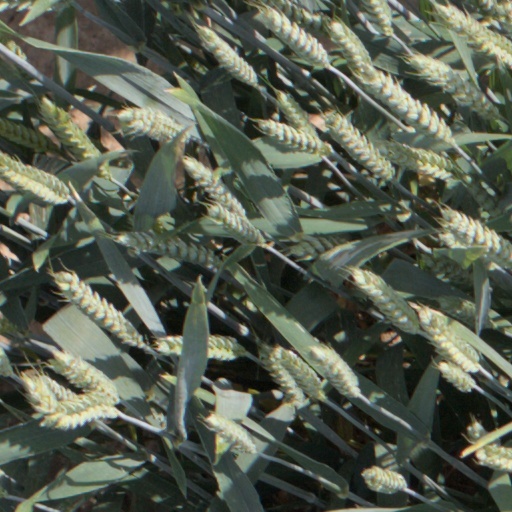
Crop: wheat